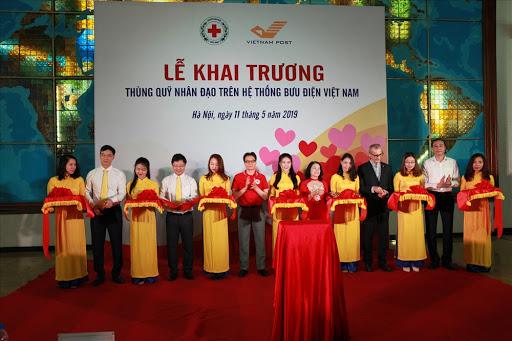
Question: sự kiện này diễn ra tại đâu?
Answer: sự kiện này diễn ra tại hà nội